Weinegg

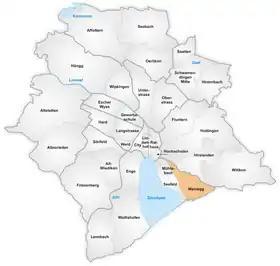
The quarter of Weinegg in Zürich.

Weinegg is a quarter in District 8 of Zürich.